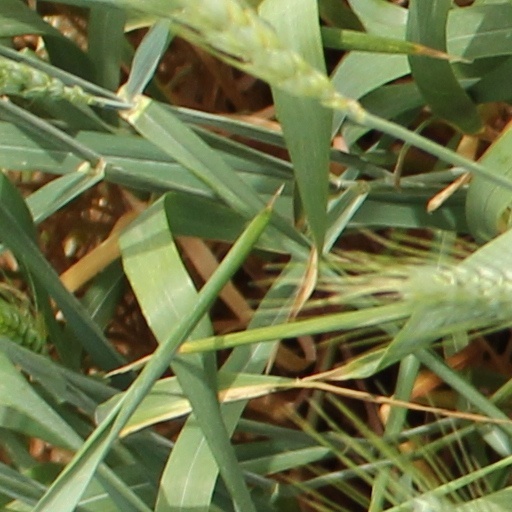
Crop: wheat